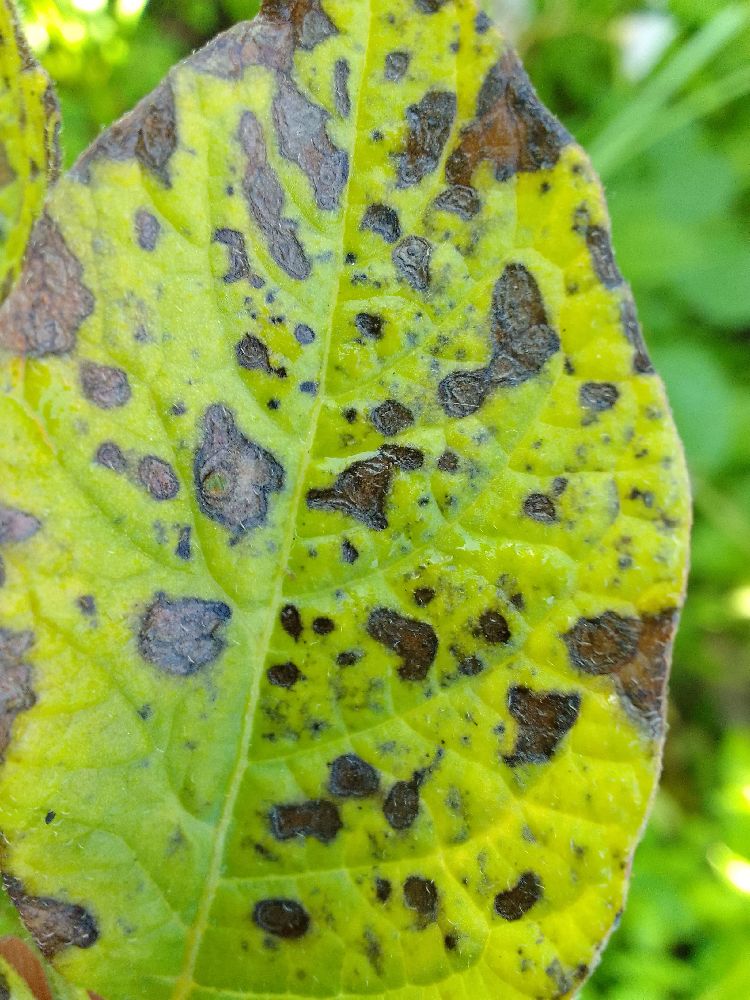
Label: Early blight